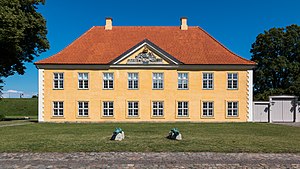
Kastellet / Kastellets bygninger / Kommandantgården
Kommandantgården
Kastellet er et citadel i København og et af de bedst bevarede fæstningsanlæg i Nordeuropa. Det blev bygget som en del af Københavns volde af Christian IV fra 1624. Det fremstår i dag som en femstjernet konstruktion. Fra vest og mod uret er de fem bastioner Kongens, Dronningens, Grevens, Prinsessens og Prinsens Bastion. Der er desuden tre raveliner og to contregarder. Kastellet har endog sin egen kirke, Kastelskirken og en mølle.